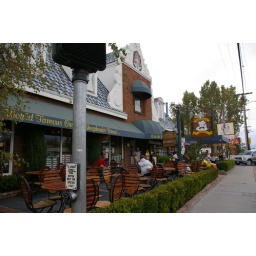
in case wanted to see the building (the sign is hard to see from the street)